Mazda2

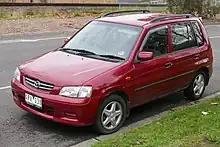
2000 Mazda 121 (DW)

When it came to redesigning the Revue, Mazda came up with a tall hatchback, minivan-esque package. Introduced in a time full of negative press coverage, the Demio became a surprise hit for Mazda in Japan, and also foreshadowed the current crop of B-segment minivans such as the Opel Meriva, Fiat Idea and the Renault Modus. Sold as the 121 in most export markets, the DW's replacement was called the Mazda2 in most of the world. The Demio nameplate, however, continued to be used in Japan until 2019.